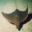
Label: ray